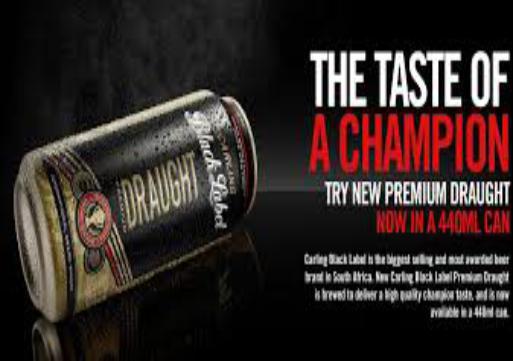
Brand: Carling
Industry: Food